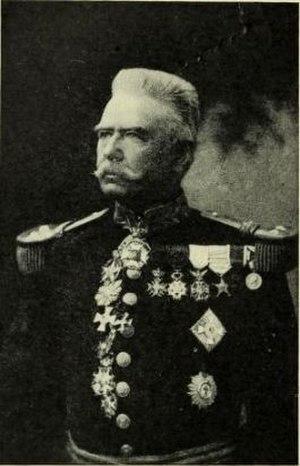
Théophile-Théodore-Joseph-Antoine Wahis est né en Flandre Occidentale et plus précisément à Ménin, le 27 avril 1844 de l'union de Théophile Wahis père et Clotilde Delrue. Il décède à Schaerbeek le 26 janvier 1921 à l'âge de 76 ans. Il est principalement connu pour avoir été un militaire et un haut fonctionnaire de l'État Central Belge au Congo. Il occupait la fonction de gouverneur général de l'État libre du Congo de 1892 à 1908 mais aussi du Congo Belge de 1908 à 1912. Il fut décoré au cours de sa carrière et notamment anobli comme baron en 1901 pour les services rendus à la couronne.
Liste des administrateurs puis des vice-gouverneurs généraux de l'État indépendant du Congo et des gouverneurs généraux du Congo belge.
Le baron Théophile Wahis, né à Menin le 27 avril 1844 et décédé à Schaerbeek le 26 janvier 1921, est un militaire belge.